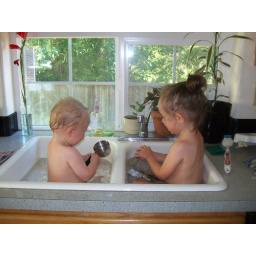
bath in the kitchen sink